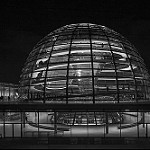
Label: B & W